Otumba de Gómez Farías

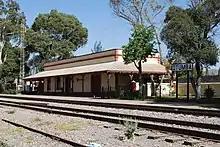
Railroad Museum

Outside of the main plaza area, but just as important, is the railroad station. Its establishment made Otumba a key communication interchange as well as important point of transfer for the shipment of pulque to Mexico City. The first rail concession through the Otumba area was granted in 1837, although it was cancelled later. In small sections a rail line was built through here and put into service in 1873, transporting passengers and cargo to and from Mexico City to points east and south. The current station was built in 1906 as part of the Mexico City-Veracruz line of the old Ferrocarril Mexicano. The station was abandoned shortly after 1995, when the railroad system was privatized. Today, the station serves as a museum for the municipality, the Museo del Ferrocarril en Otumba. It contains exhibits such as a copy of the first train ticket issued in Mexico along with the reconditioned telegraph office and an archive of photographs from the late 19th and early 20th century.